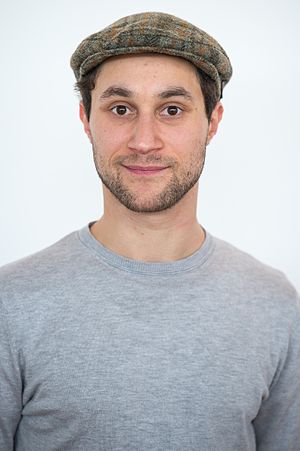
Ludwig Trepte
Ludwig Trepte, er en tysk skuespiller. Han kendes bl.a. fra tv-serierne Spionen og Vores mødre, vores fædre.